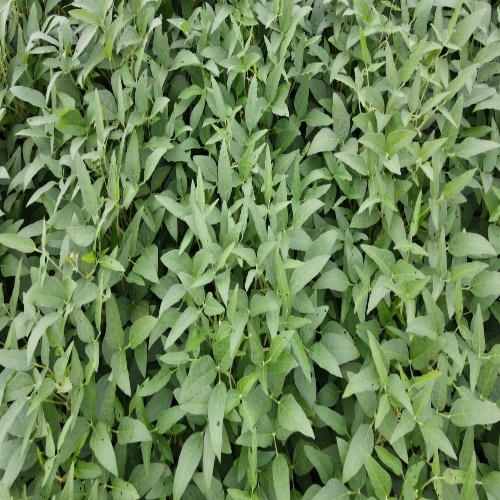
Label: Diabrotica_speciosa